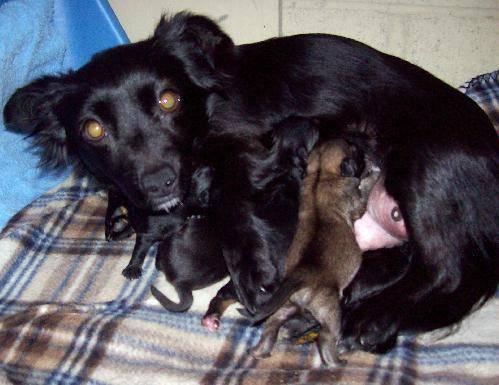
dog